Trans World Airlines

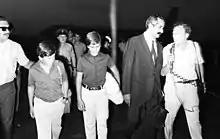
Passengers from the hijacked TWA plane arrive at Lod, 1969.

By agreement dated August 14, 1995, Lowestfare.com LLC, a wholly owned operating subsidiary of Karabu, was joined as a party to the ticket program agreement. Pursuant to the ticket program agreement, Lowestfare.com could purchase an unlimited number of system tickets. System tickets are tickets for all applicable classes of service which were purchased by Karabu from TWA at a 45% discount from TWA's published fare. In addition to system tickets, Lowestfare.com could also purchase domestic consolidator tickets, which are tickets issued at bulk fare rates and were limited to specified origin/destination city markets and did not permit the holder to modify or refund a purchased ticket. Karabu's purchase of domestic consolidator tickets was subject to a cap of $70 million per year based on the full retail price of the tickets.